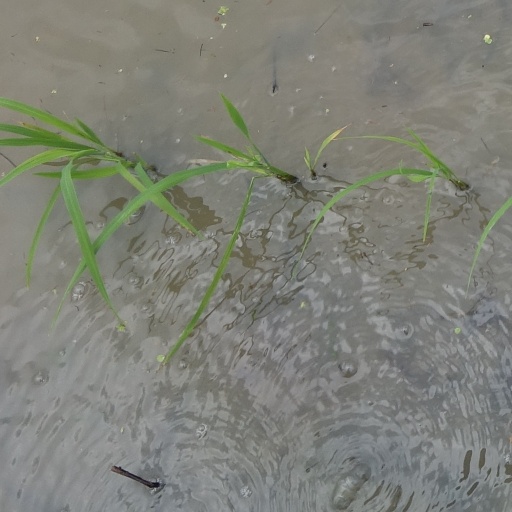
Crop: rice